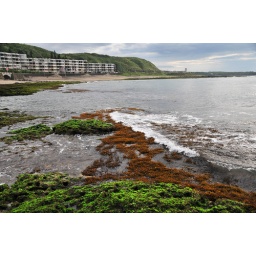
There are two colors of algae on the rock coast at Stone Gate in north of Taiwan.